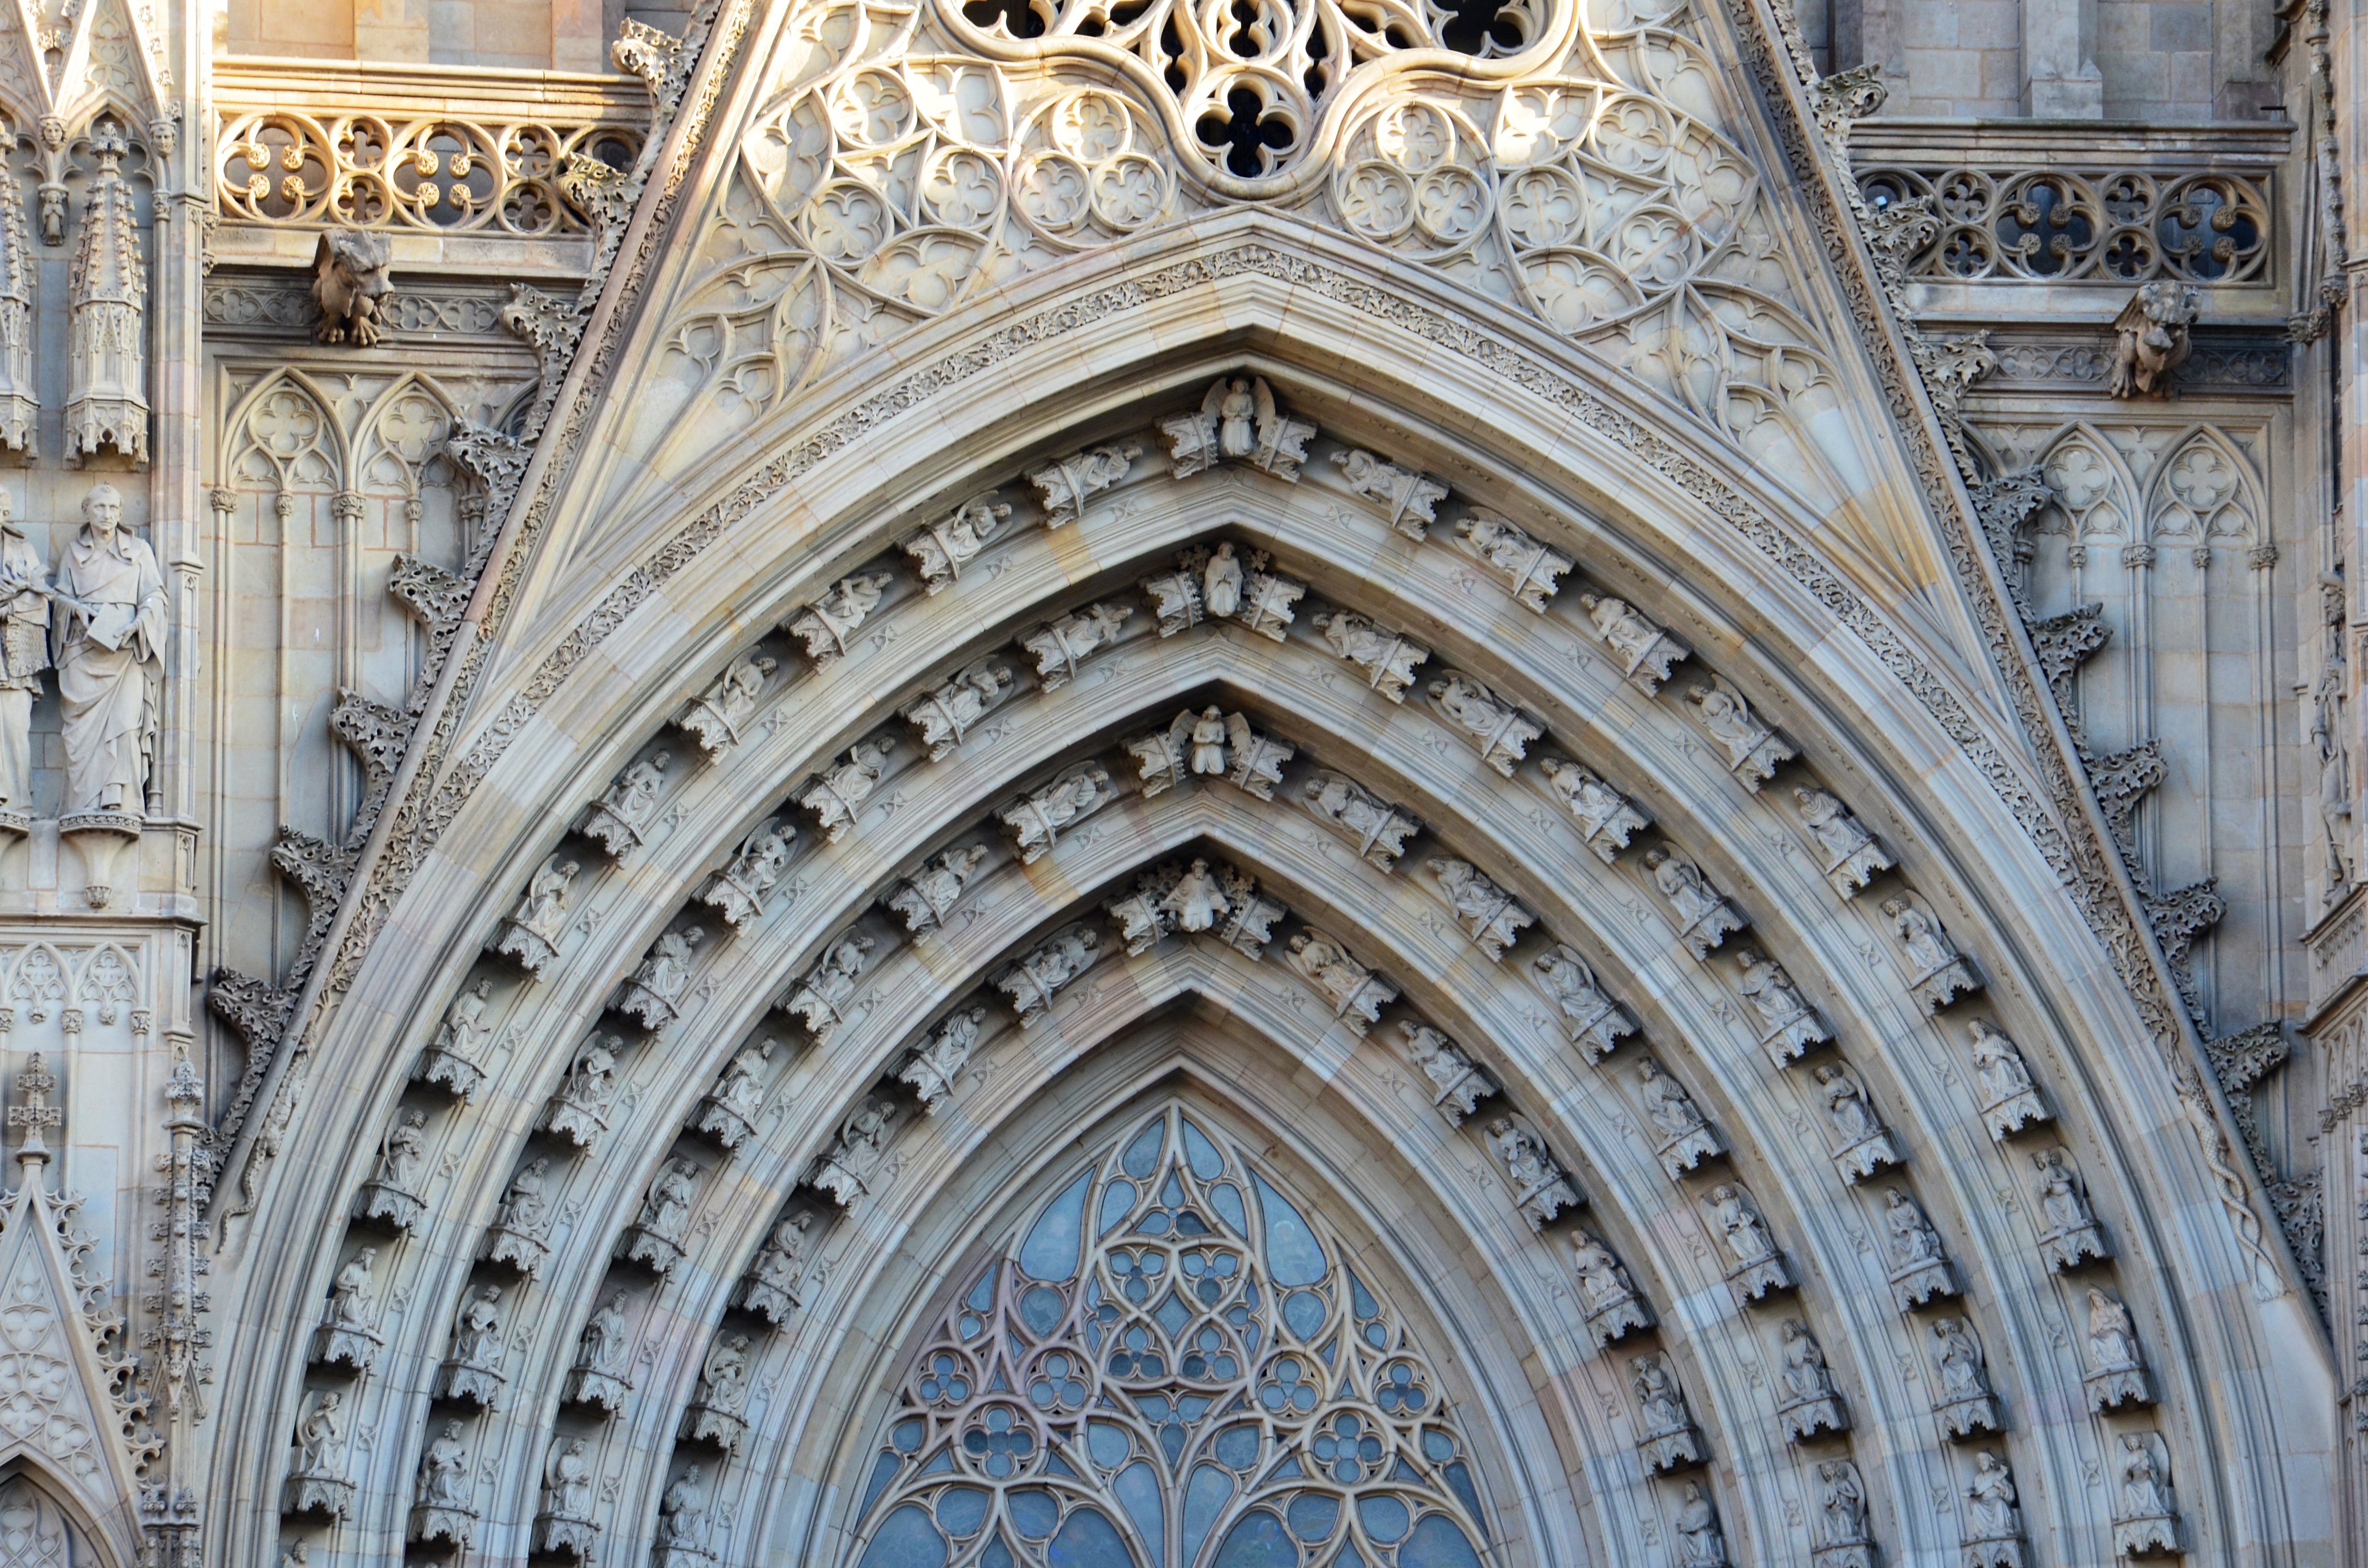
architecture, building, palace, city, arch, religion, landmark, facade, church, cathedral, chapel, tourism, barcelona, place of worship, baptistery, world heritage, places of interest, art, spain, monastery, symmetry, synagogue, famous, basilica, dome, gothic architecture, construction art, sagrada familia, la sagrada familia, ancient history, byzantine architecture